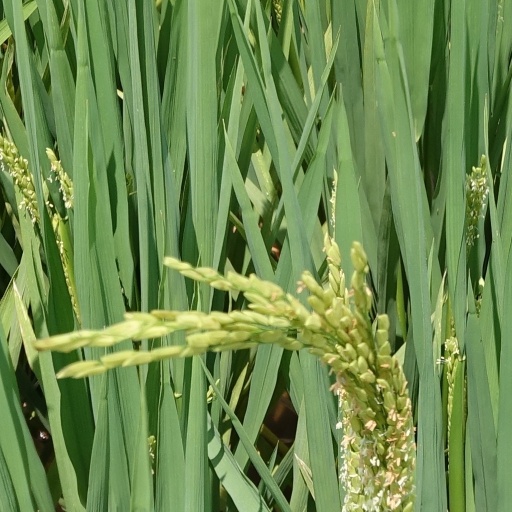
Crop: rice